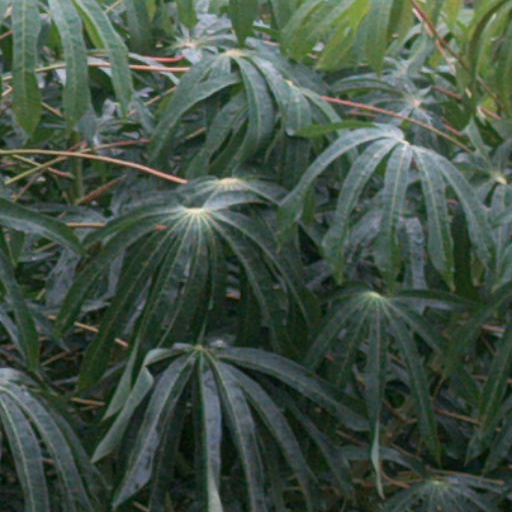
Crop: cassava